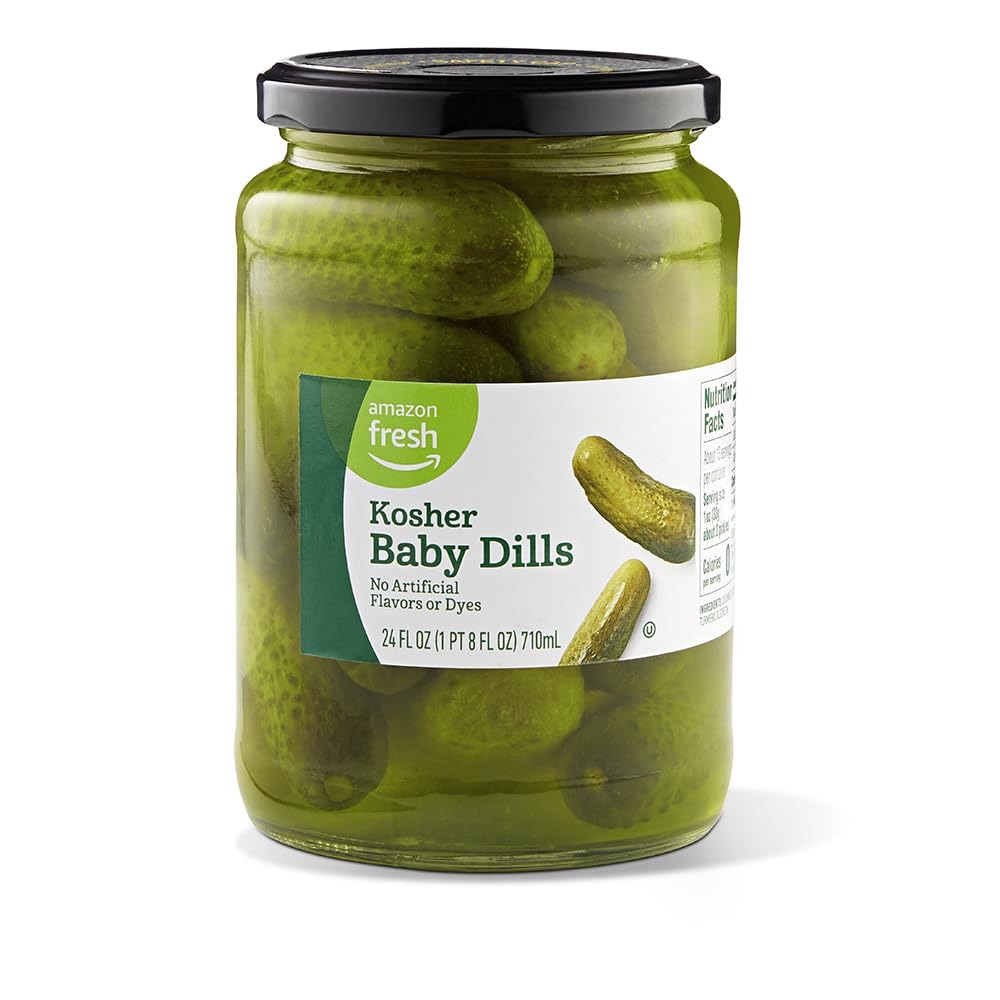
Item Name: Amazon Fresh, Kosher Baby Dill Pickles, 24 Fl Oz
Bullet Point 1: One 24 fluid ounce jar of Kosher Baby Dill Pickles
Bullet Point 2: Amazon Fresh brand products are all about high-quality food that fits every budget, every day
Bullet Point 3: Vegan and gluten free
Bullet Point 4: No artificial flavors or dyes
Product Description: One 24 fluid ounce jar of Kosher Baby Dill Pickles
Value: 24.0
Unit: Fl Oz

Price: 3.69